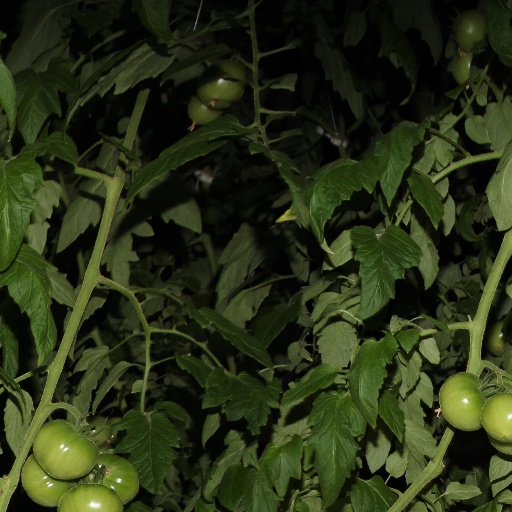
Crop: tomato